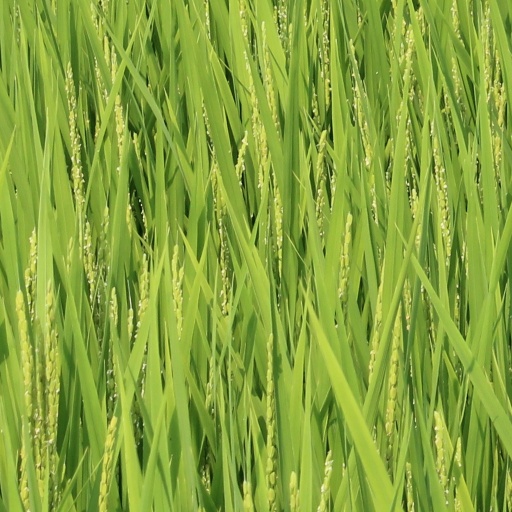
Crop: rice